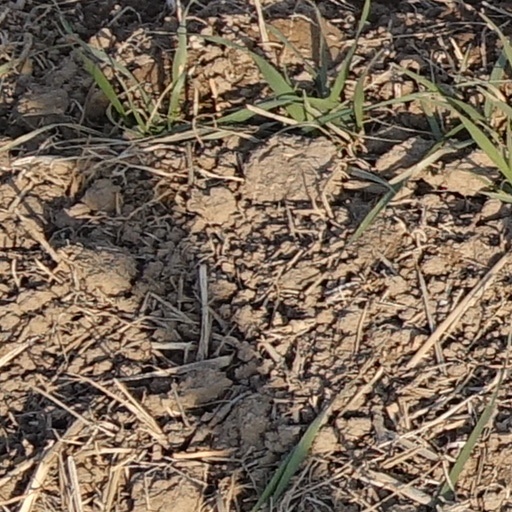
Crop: wheat